Humko Tumse Ho Gaya Hai Pyaar Kya Karein?

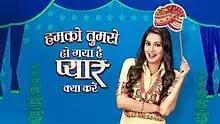

Humko Tumse Ho Gaya Hai Pyaar Kya Karein? (English: "I've Fallen In Love With You, What To Do?) "is an Indian Hindi drama television series, which used to air on StarPlus. Produced by Suzana Ghai's Panorama Entertainment, the show starred Ishani Sharma and Varun Toorkey."